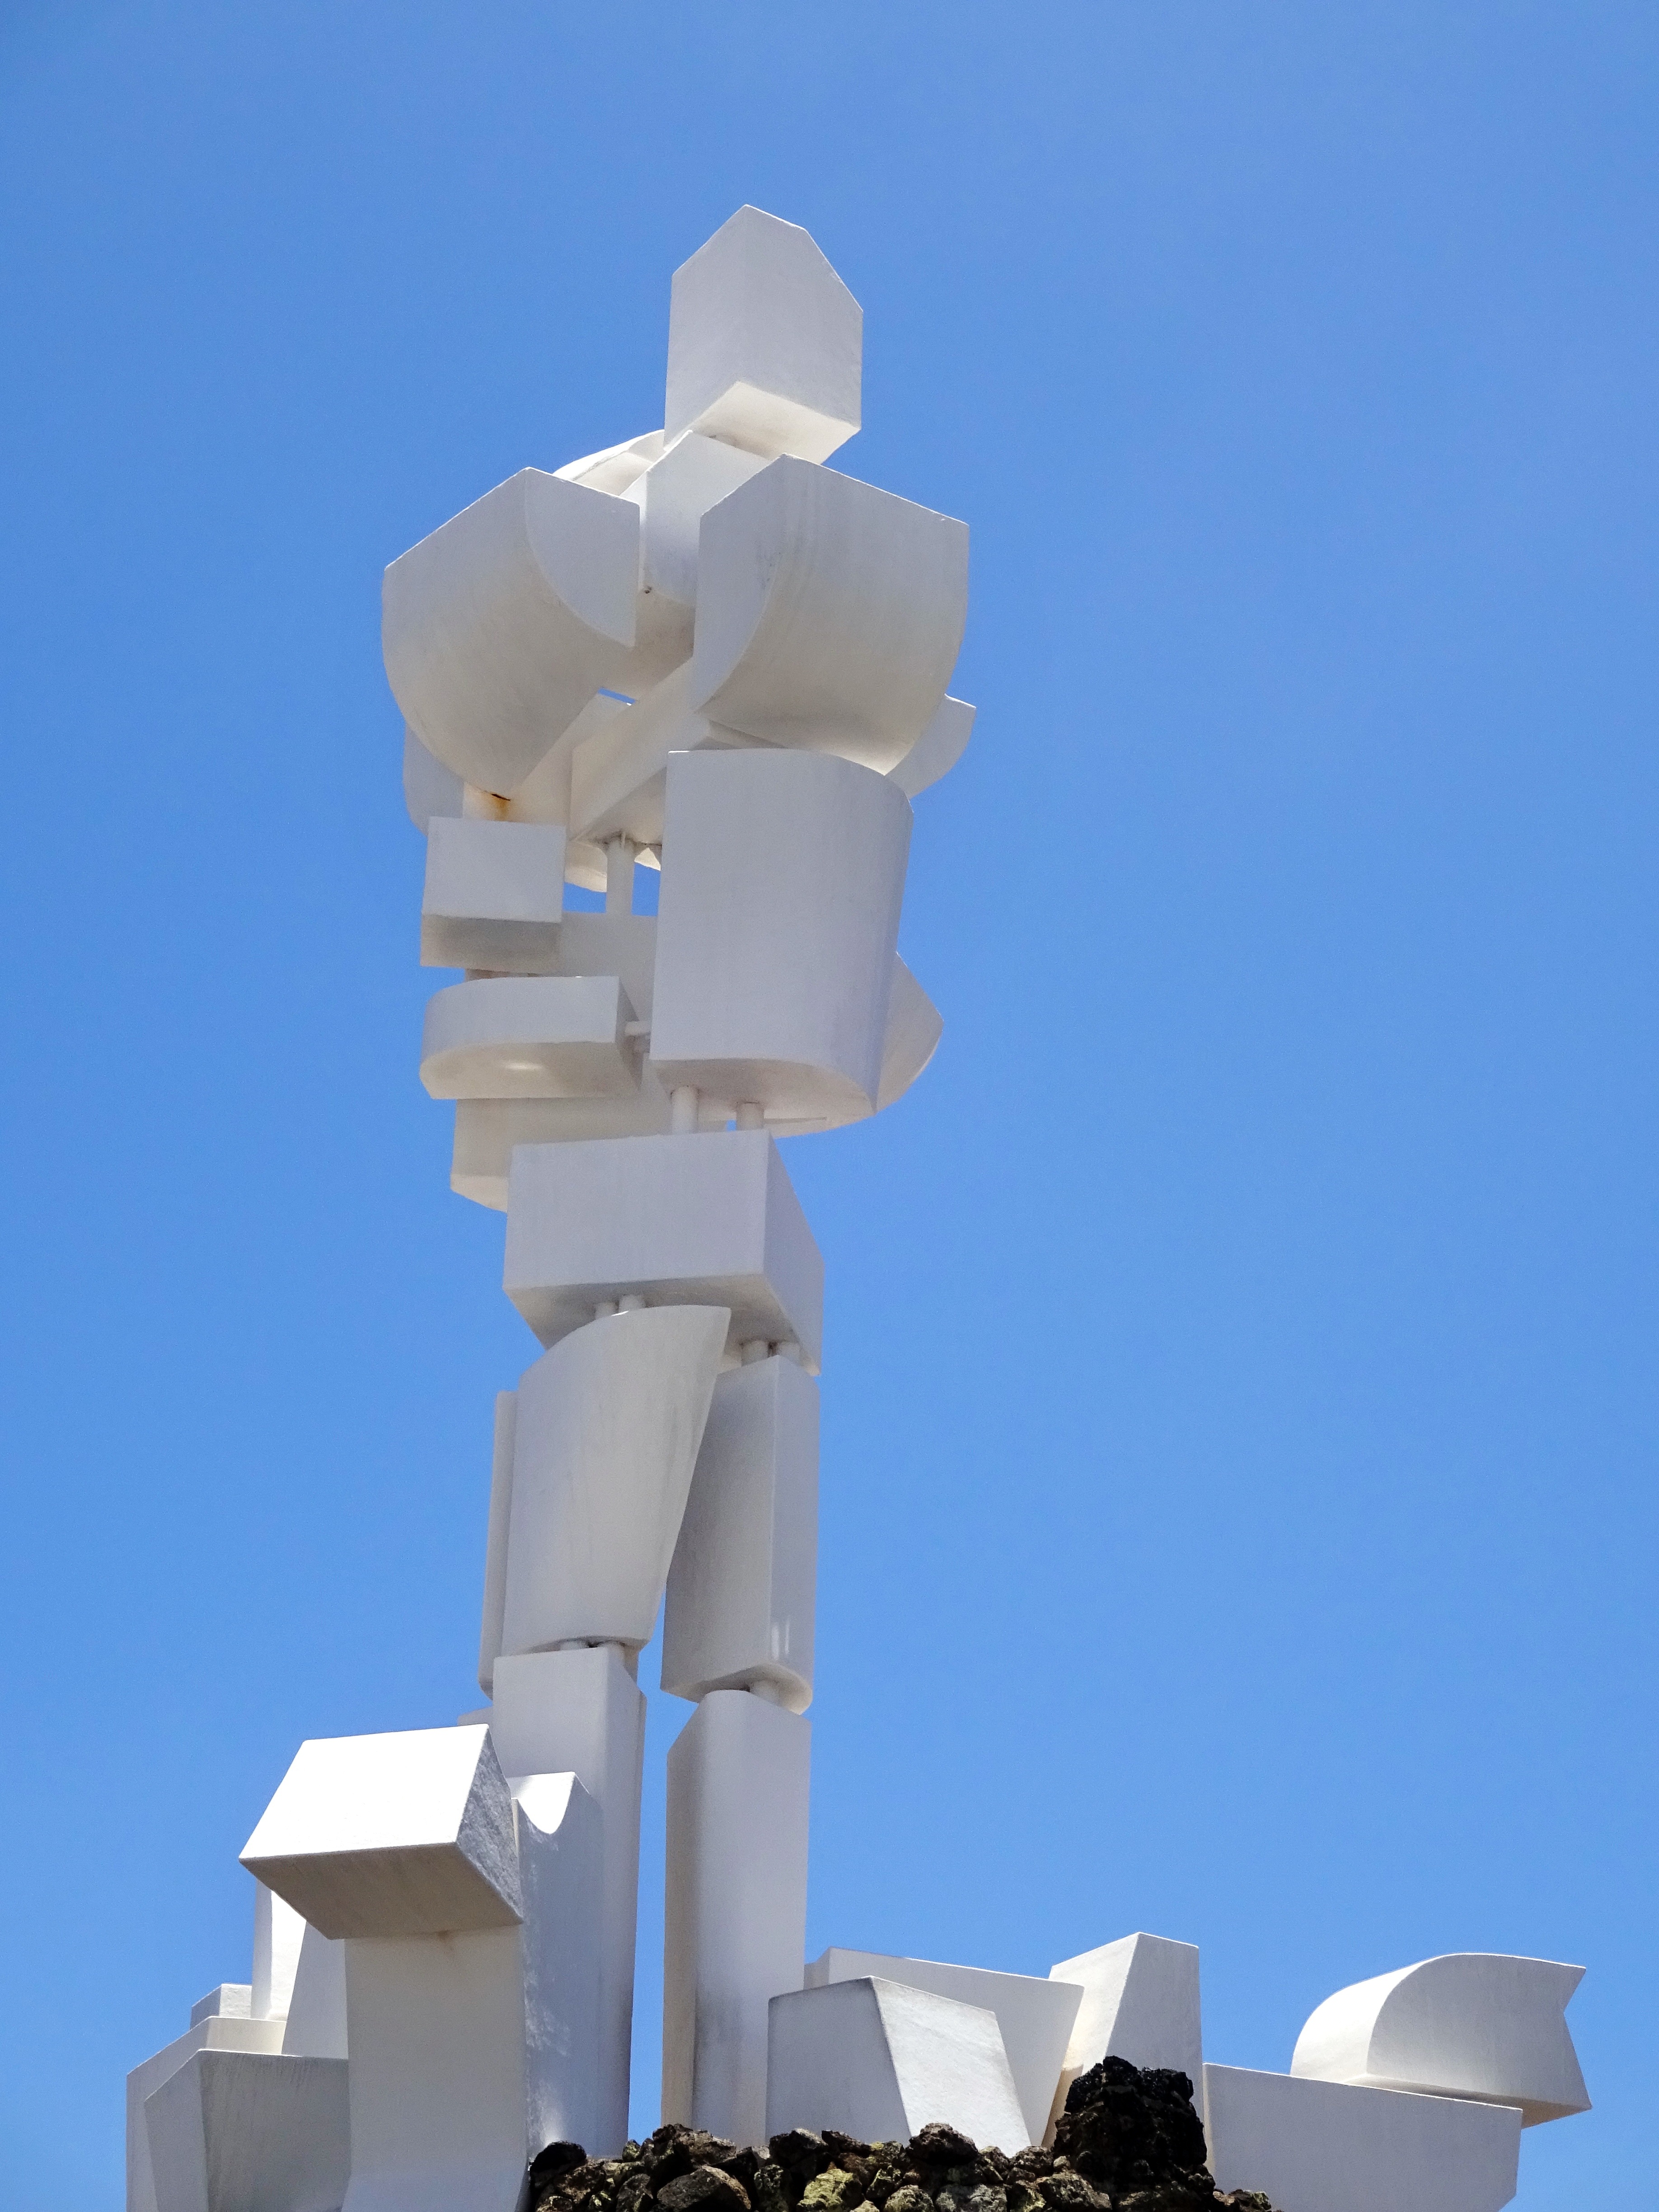
monument, tower, lighting, sculpture, imagination, canary, lanzarote, modern art, manrique